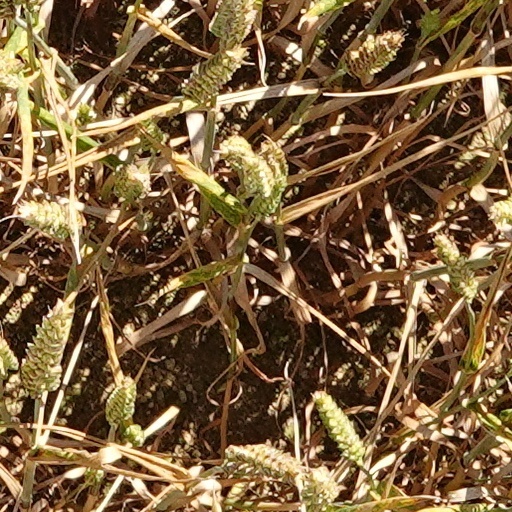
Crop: wheat